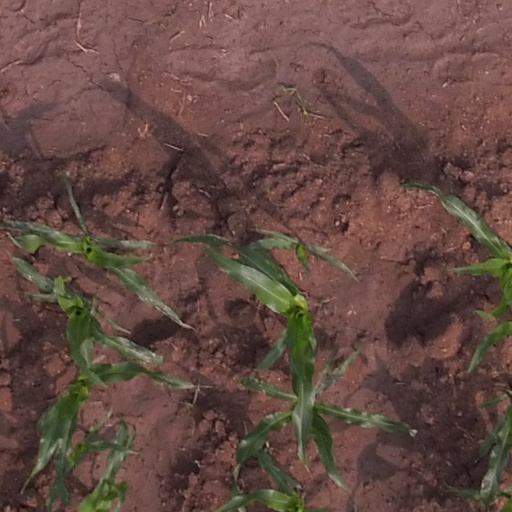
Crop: maize; corn